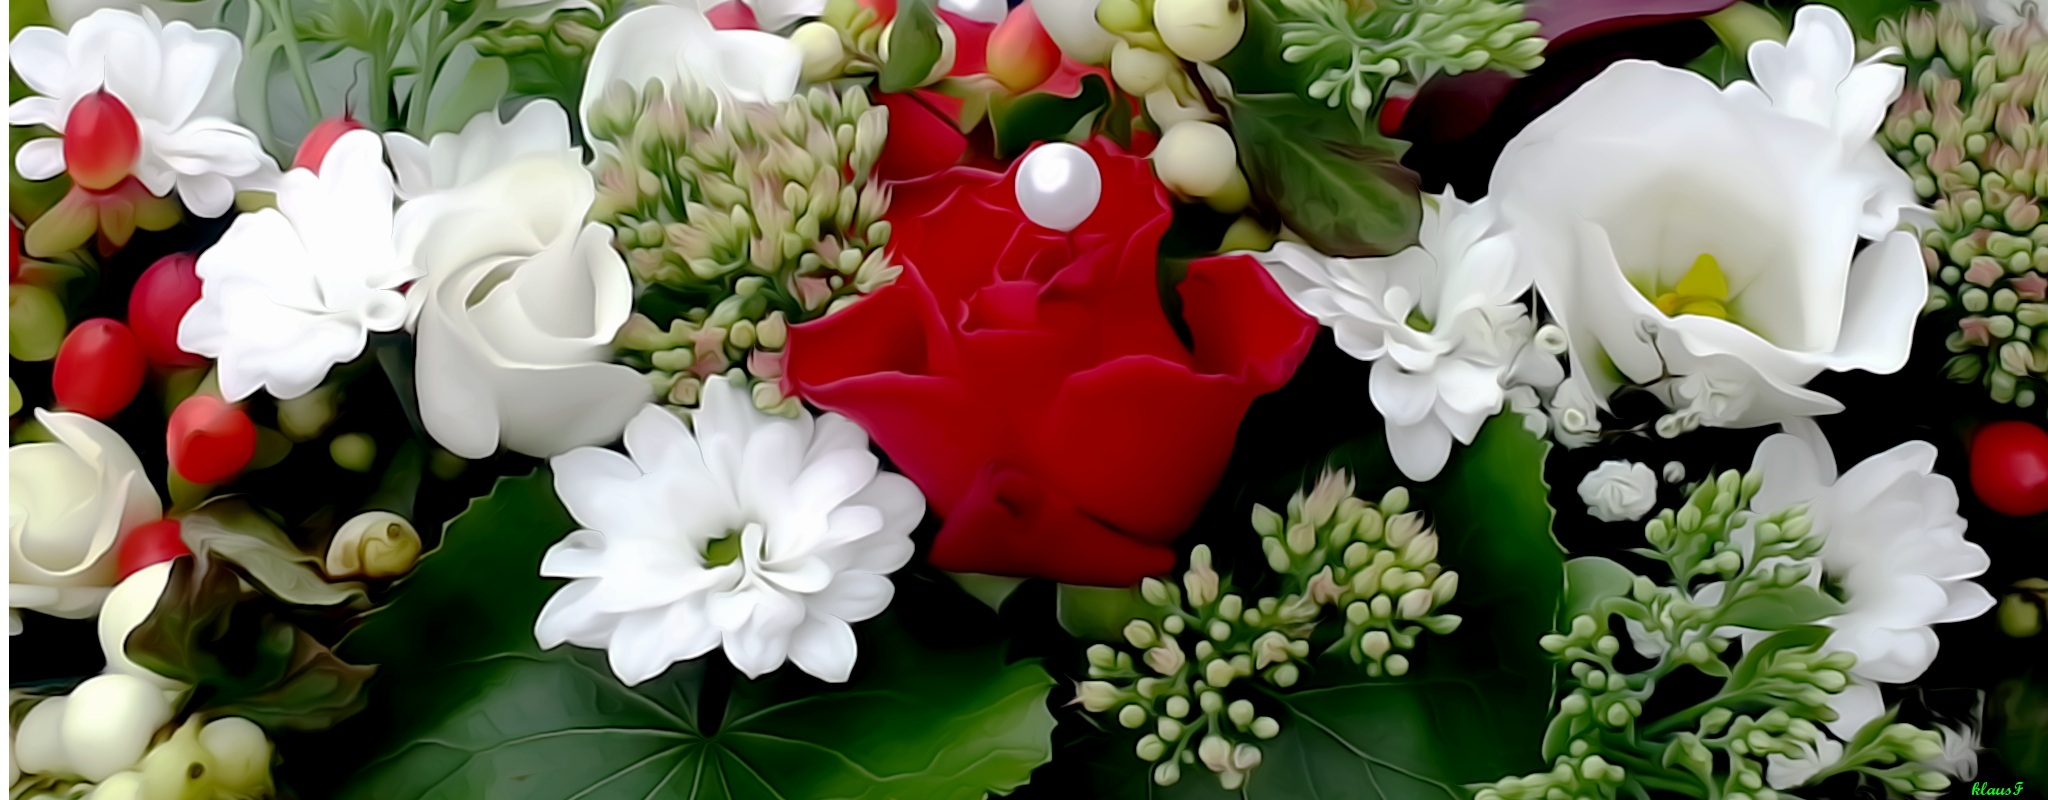
blossom, plant, flower, petal, love, tulip, decoration, botany, wedding, flora, flowers, floristry, flowering plant, flower bouquet, bridal car, floral design, land plant, flower arranging